Curriehill

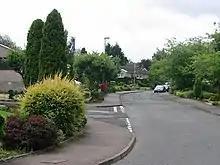
Curriehill - geograph.org.uk - 33401

Curriehill is a suburb of Edinburgh, the capital of Scotland. It is north-west of Currie.